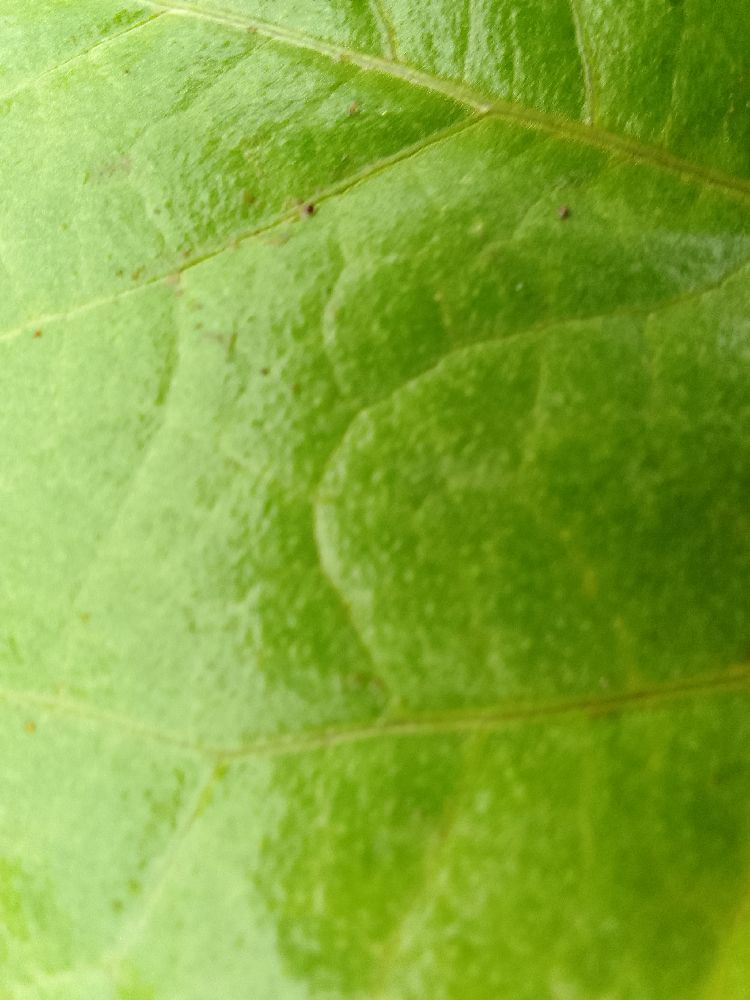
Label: healthy